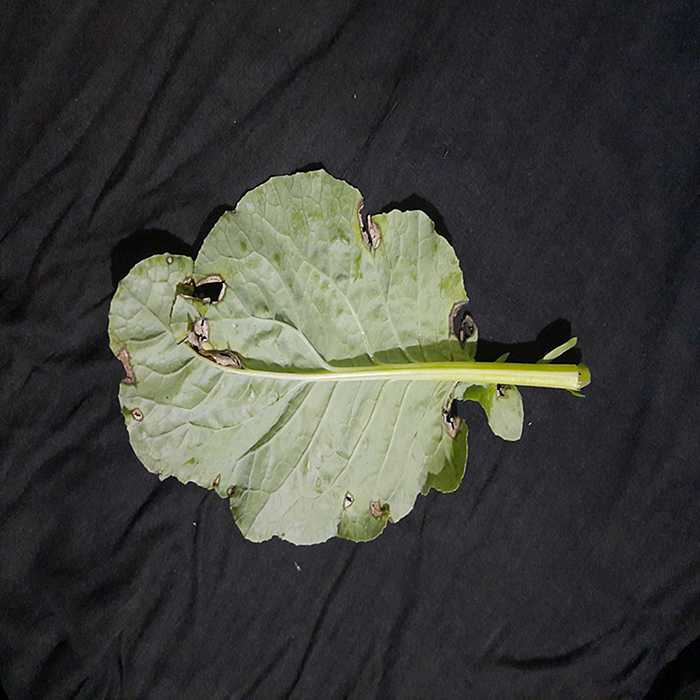
Plant: Cauliflower
Label: Downy mildew